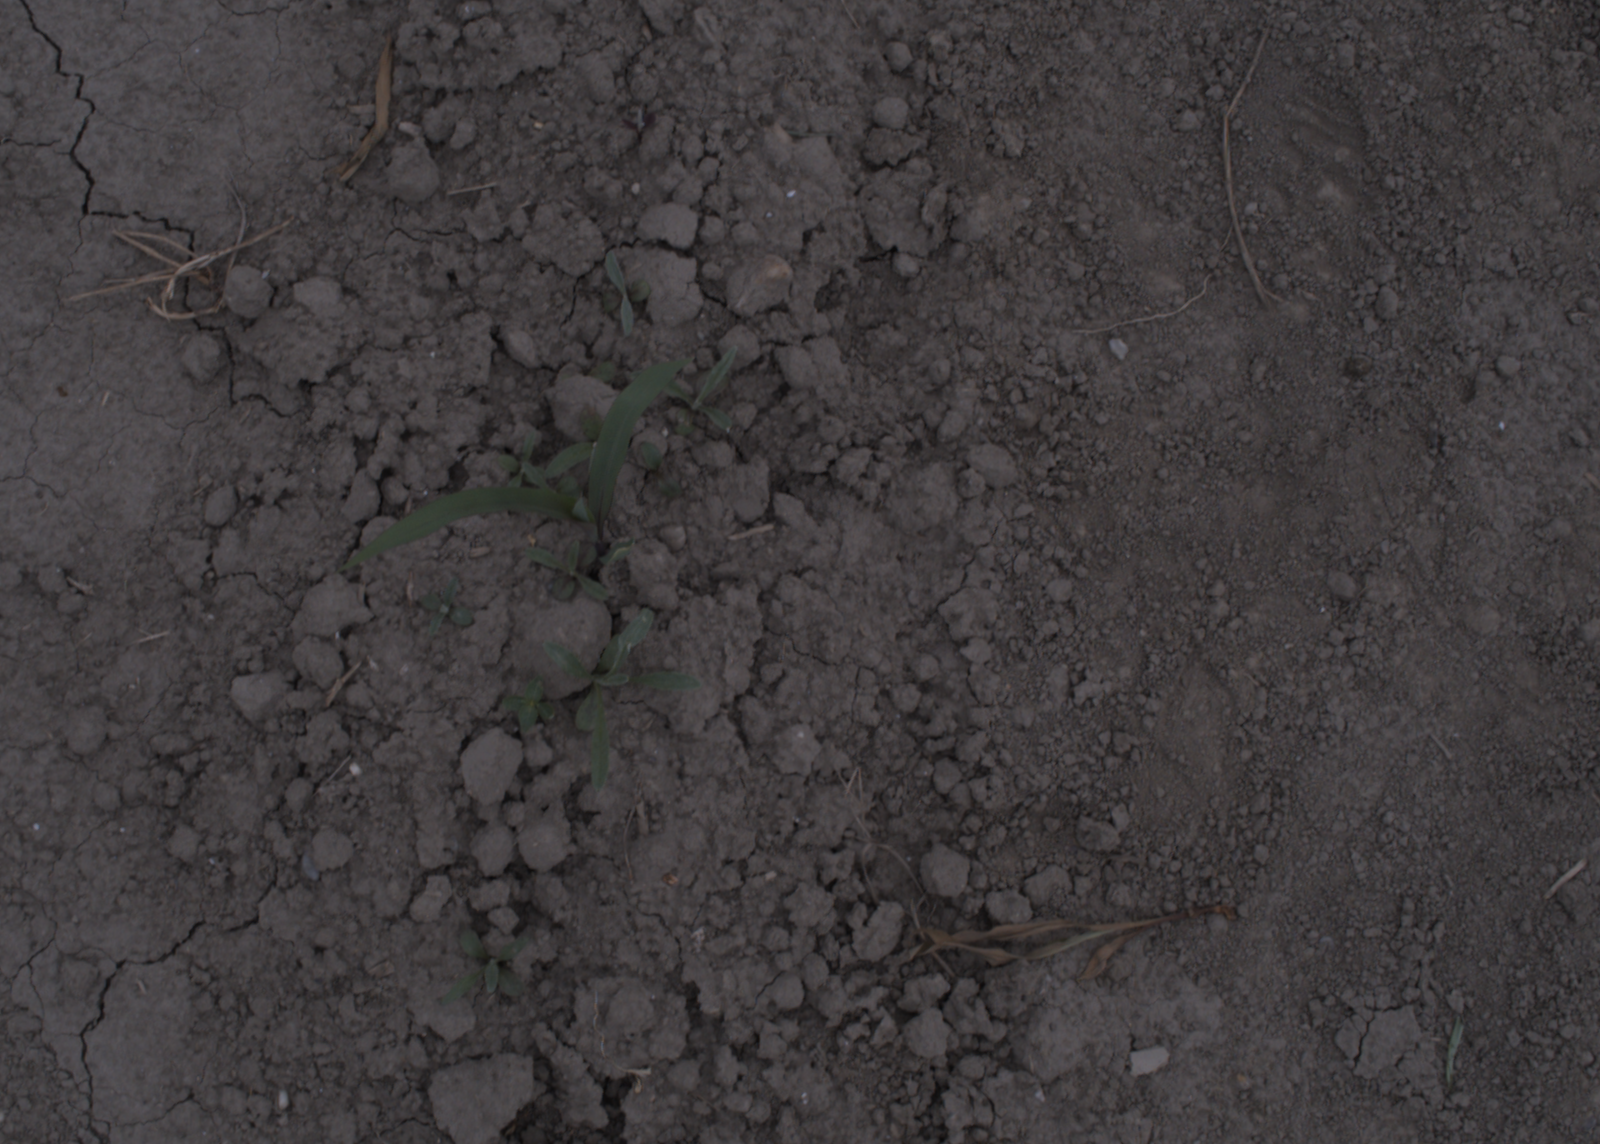
Capture date: 17.08.2020 10:34:37
Weather: cloudy
Wind: light
Seeding date: 21.07.2020
Plant canopy height (mm): 910